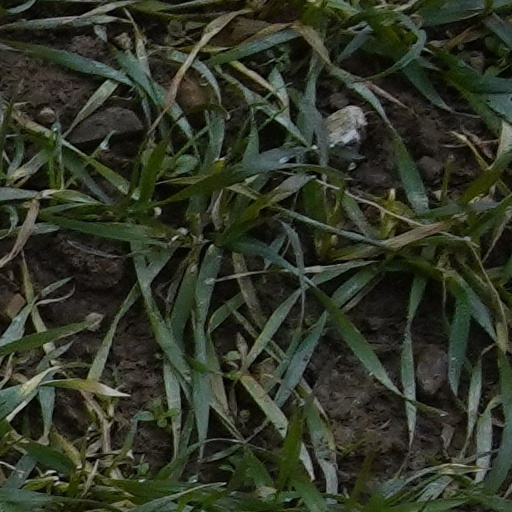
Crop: wheat